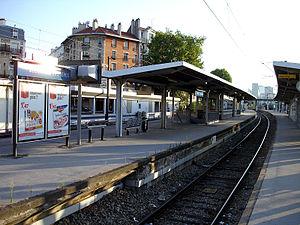
Voie centrale du groupe II de la gare de Bécon-les-Bruyères, Hauts-de-Seine, France. Vue en direction de La Défense.
La gare de Bécon-les-Bruyères est une gare ferroviaire française des lignes de Paris-Saint-Lazare à Versailles-Rive-Droite et de Paris-Saint-Lazare à Saint-Germain-en-Laye. Elle est située sur le territoire de la commune de Courbevoie, à proximité immédiate d'Asnières-sur-Seine et de Bois-Colombes, quartier dit de Bécon-les-Bruyères, dans le département des Hauts-de-Seine en région Île-de-France.